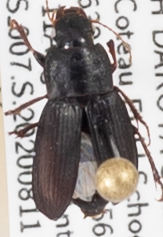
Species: Harpalus opacipennis
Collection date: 2020-07-28
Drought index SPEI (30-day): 0.39
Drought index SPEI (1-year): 1.28
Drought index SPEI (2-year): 2.09